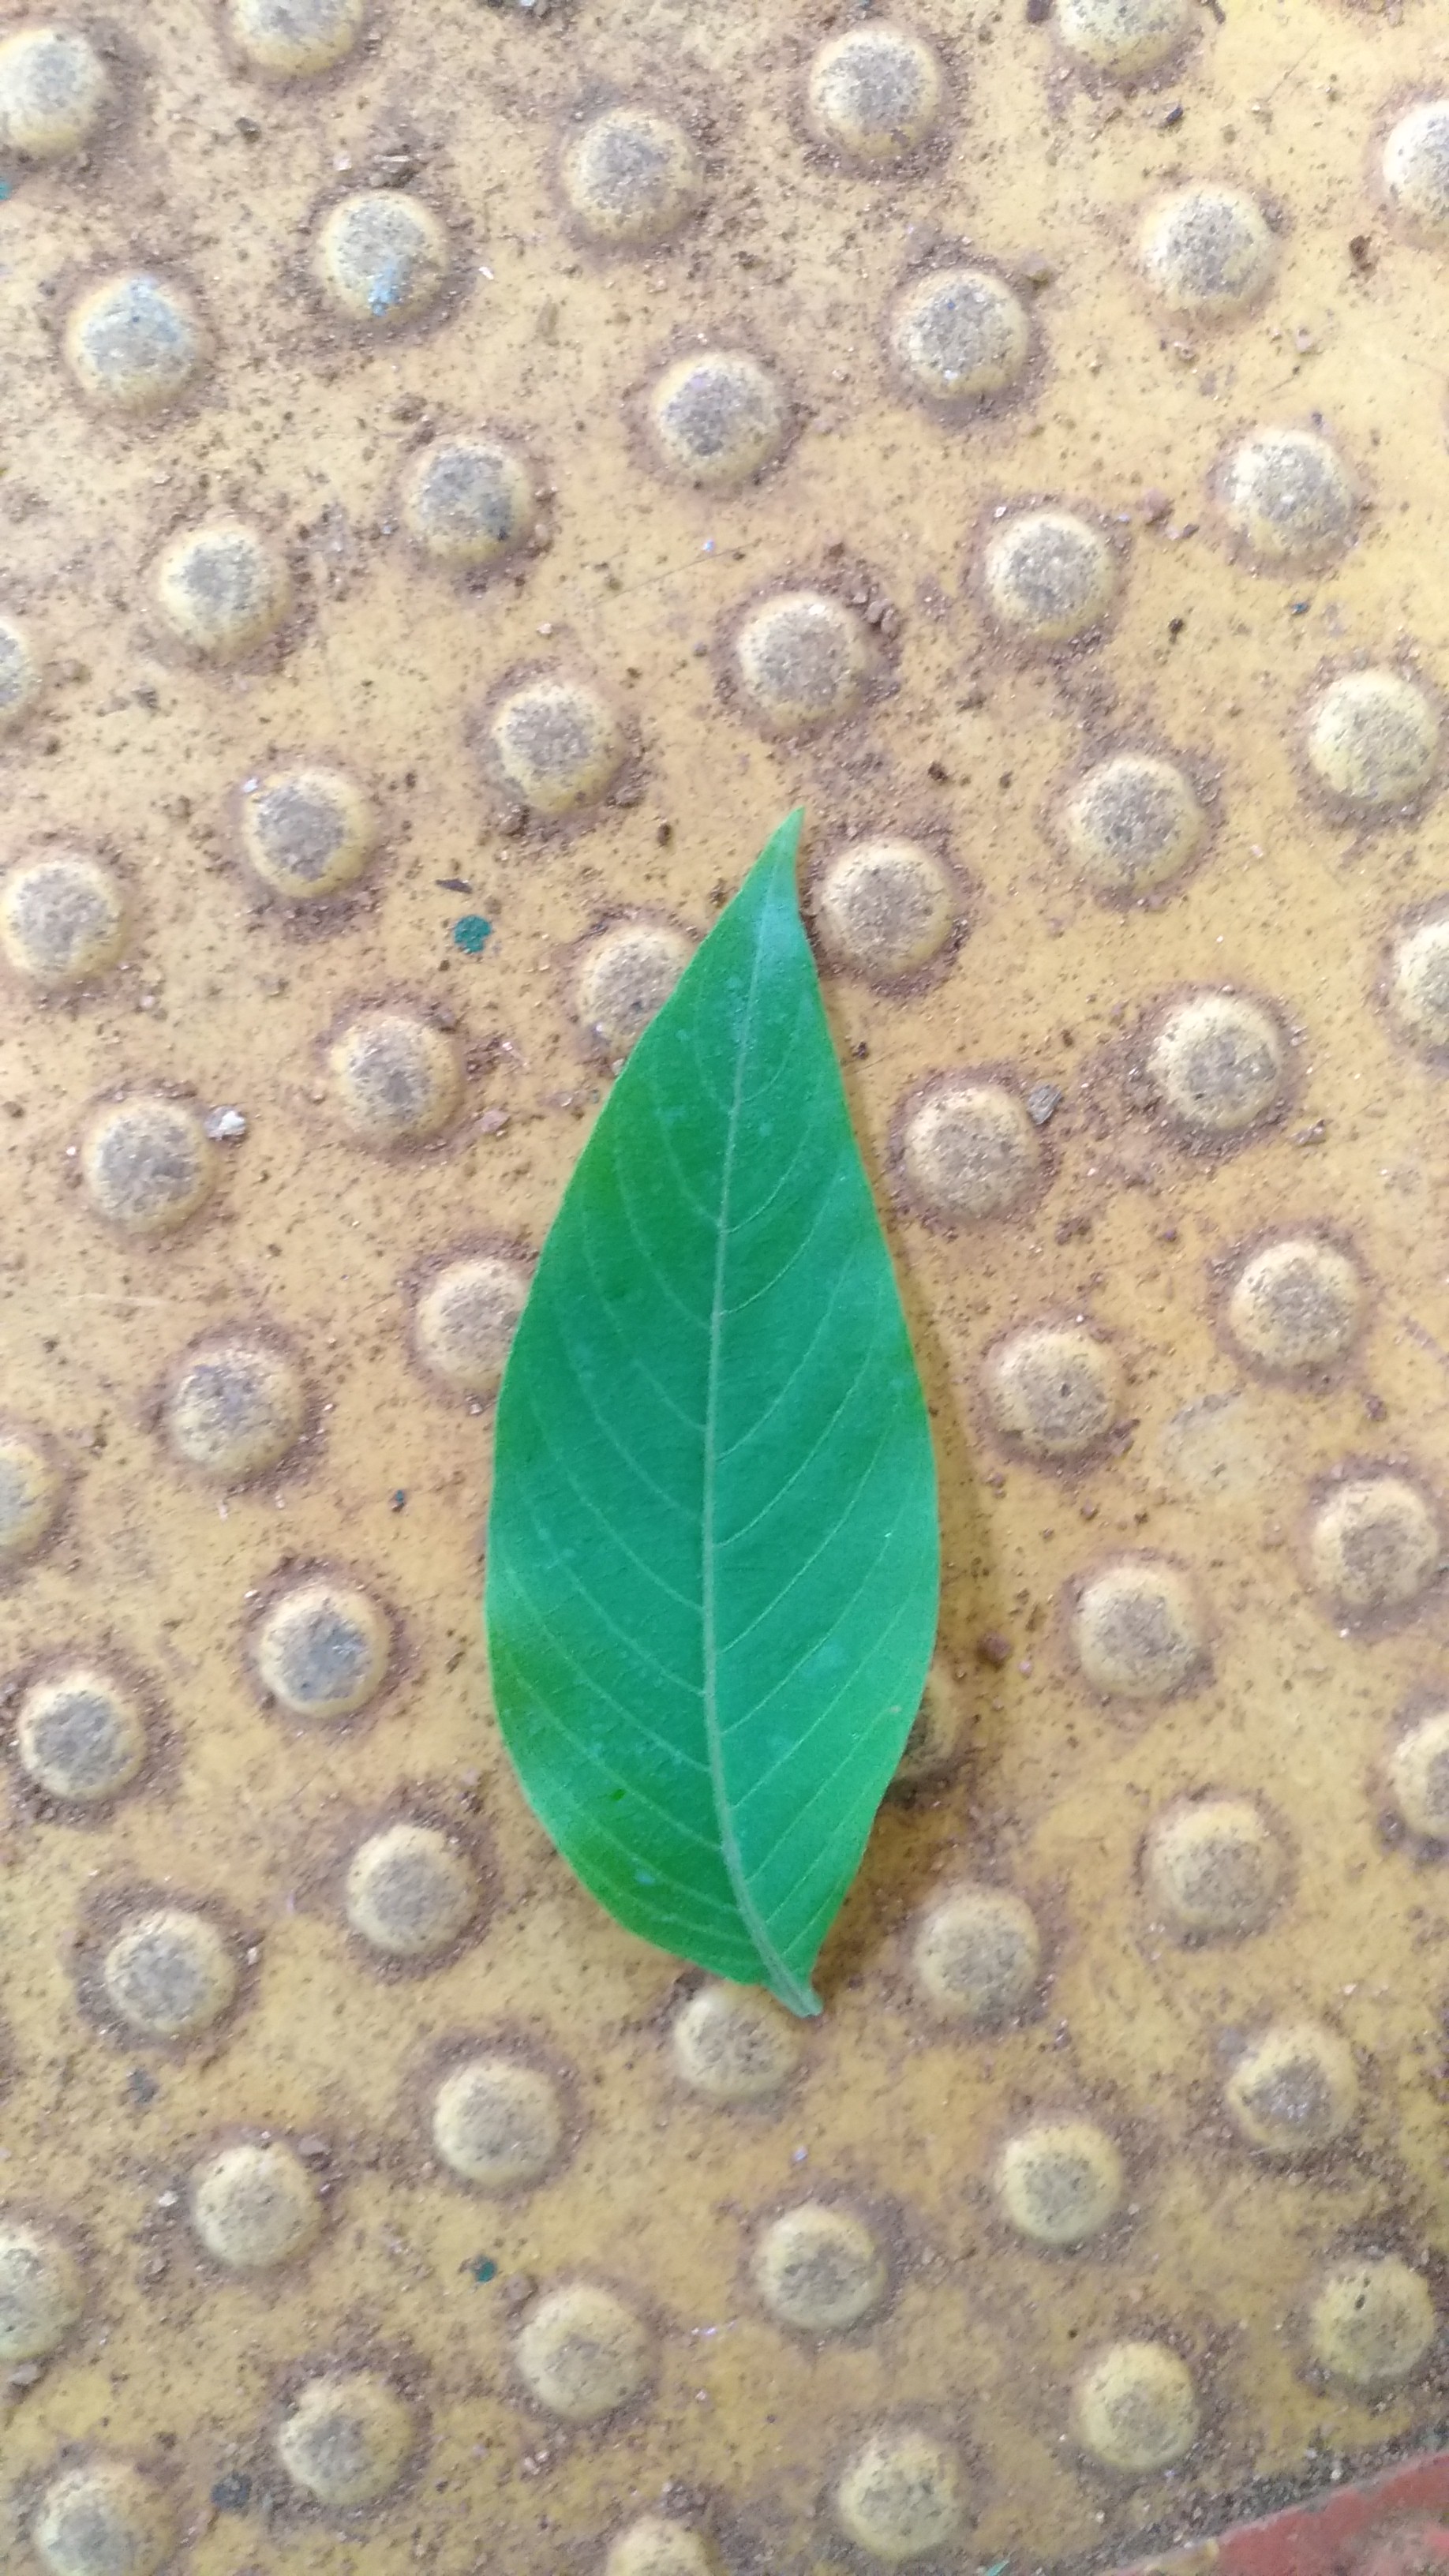
Plant: Malabar_Nut